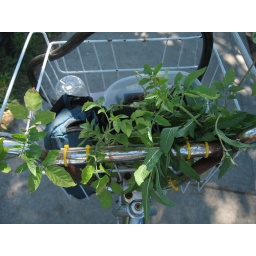
tomatoes and mint in my bike basket